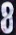
Number: 8